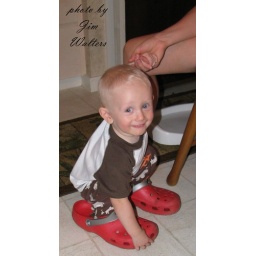
Teague in big red shoes 2